Alvarez Isnaji

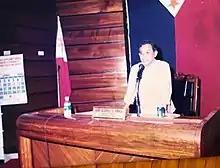
Alvarez Isnaji serving as the Speaker of the House, Cotabato 2003.

Alvarez Silal Isnaji (born February 19, 1946, publicly unknown whether living or deceased) is a Filipino politician who served as acting governor of the Autonomous Region in Muslim Mindanao (ARMM) after Nur Misuari was removed in 2001. He briefly served as the governor of ARMM in September 3, 2001 until October 11, 2001 when Nur Misuari went on an official leave. He was succeeded by Parouk Hussin on December 27, 2001.